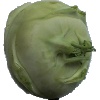
Label: kohlrabi